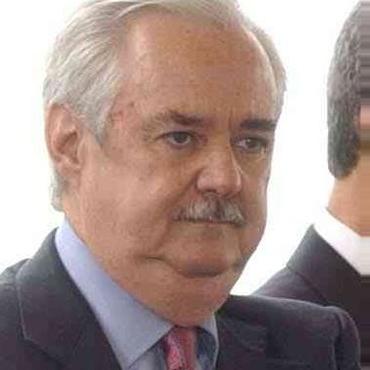
Age: 58